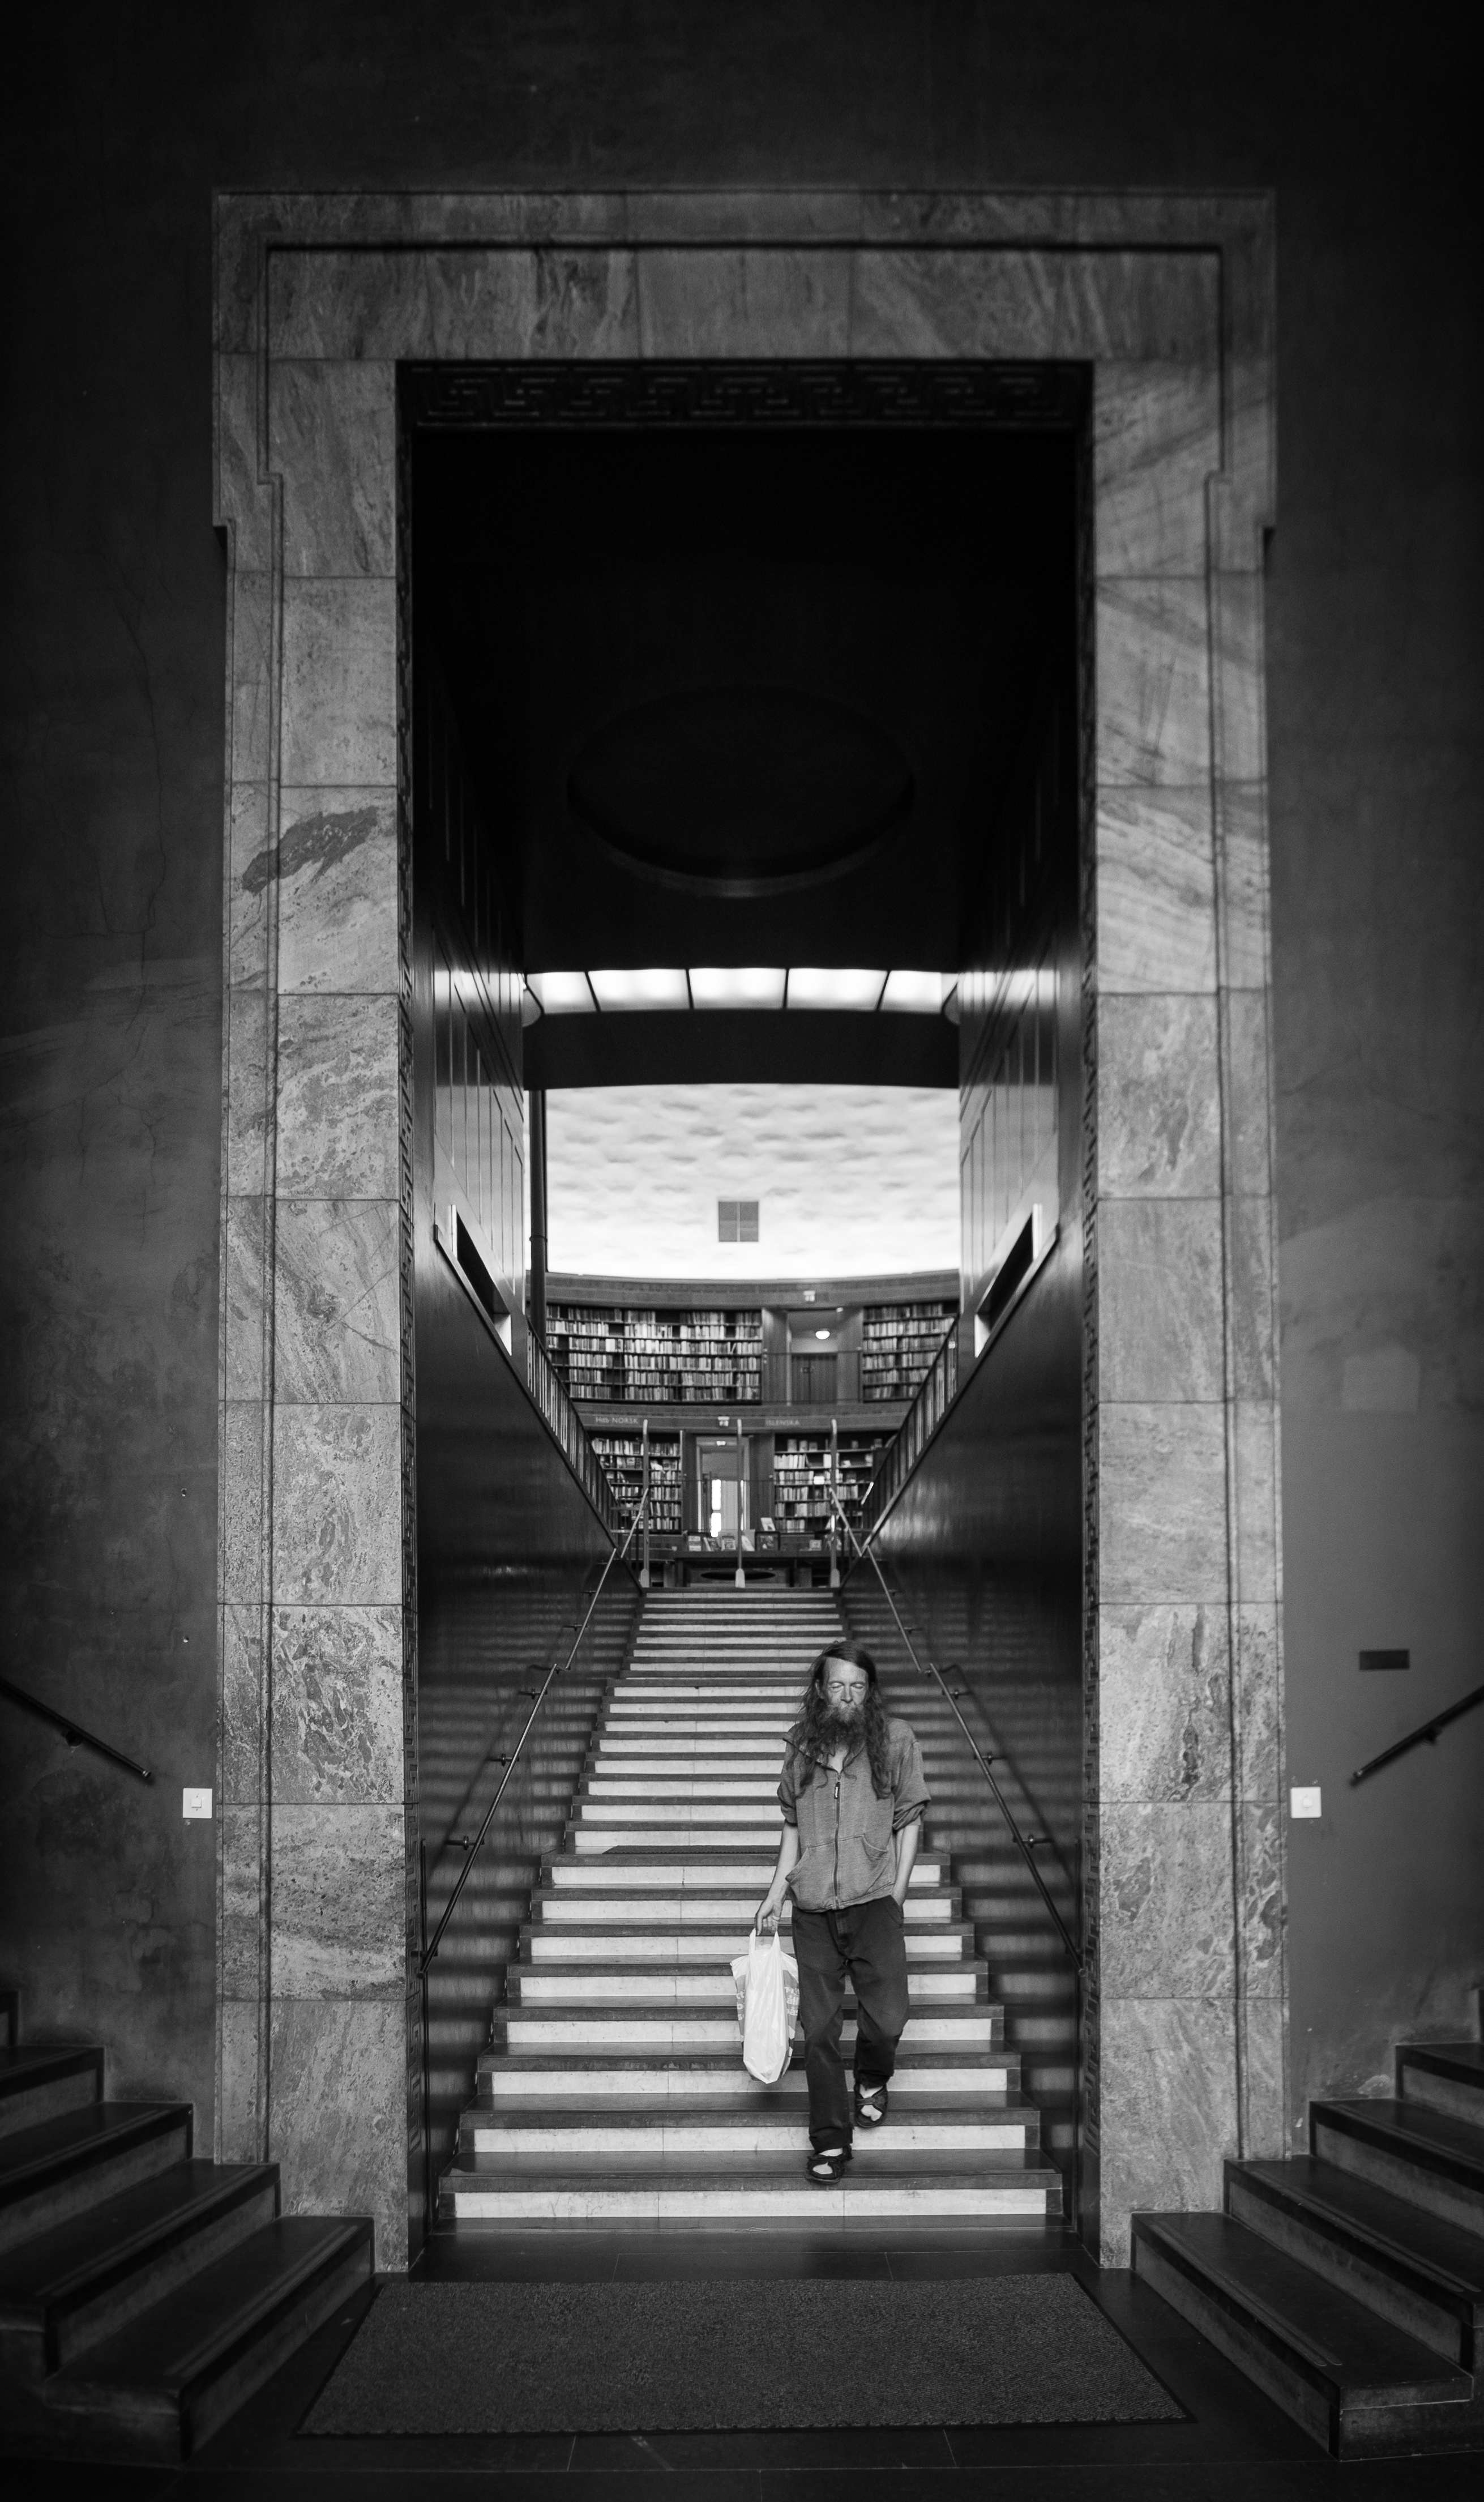
light, black and white, architecture, white, street, photography, ebook, shadow, training, darkness, black, monochrome, streetphotography, flickr, thomas, video, symmetry, olympus, photograph, omd, fuji, shape, leica, monochrom, leuthard, hcb, thomasleuthard, monochrome photography, film noir